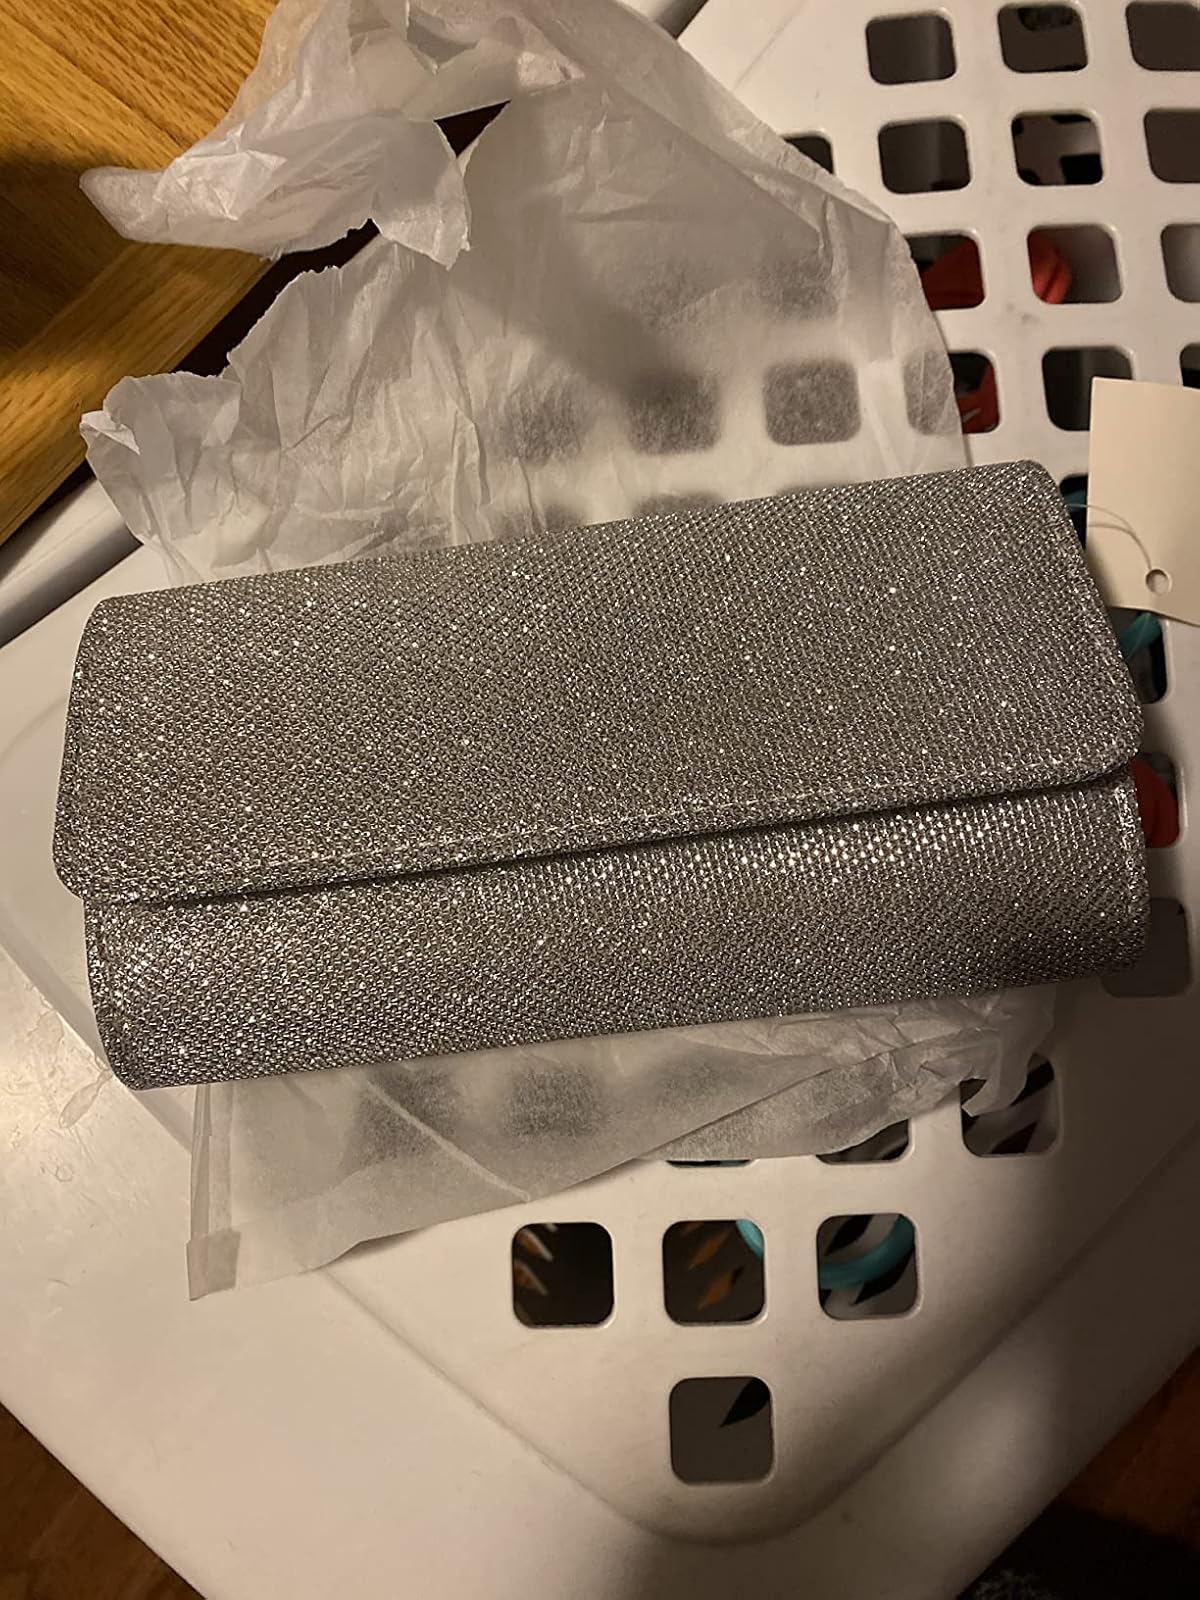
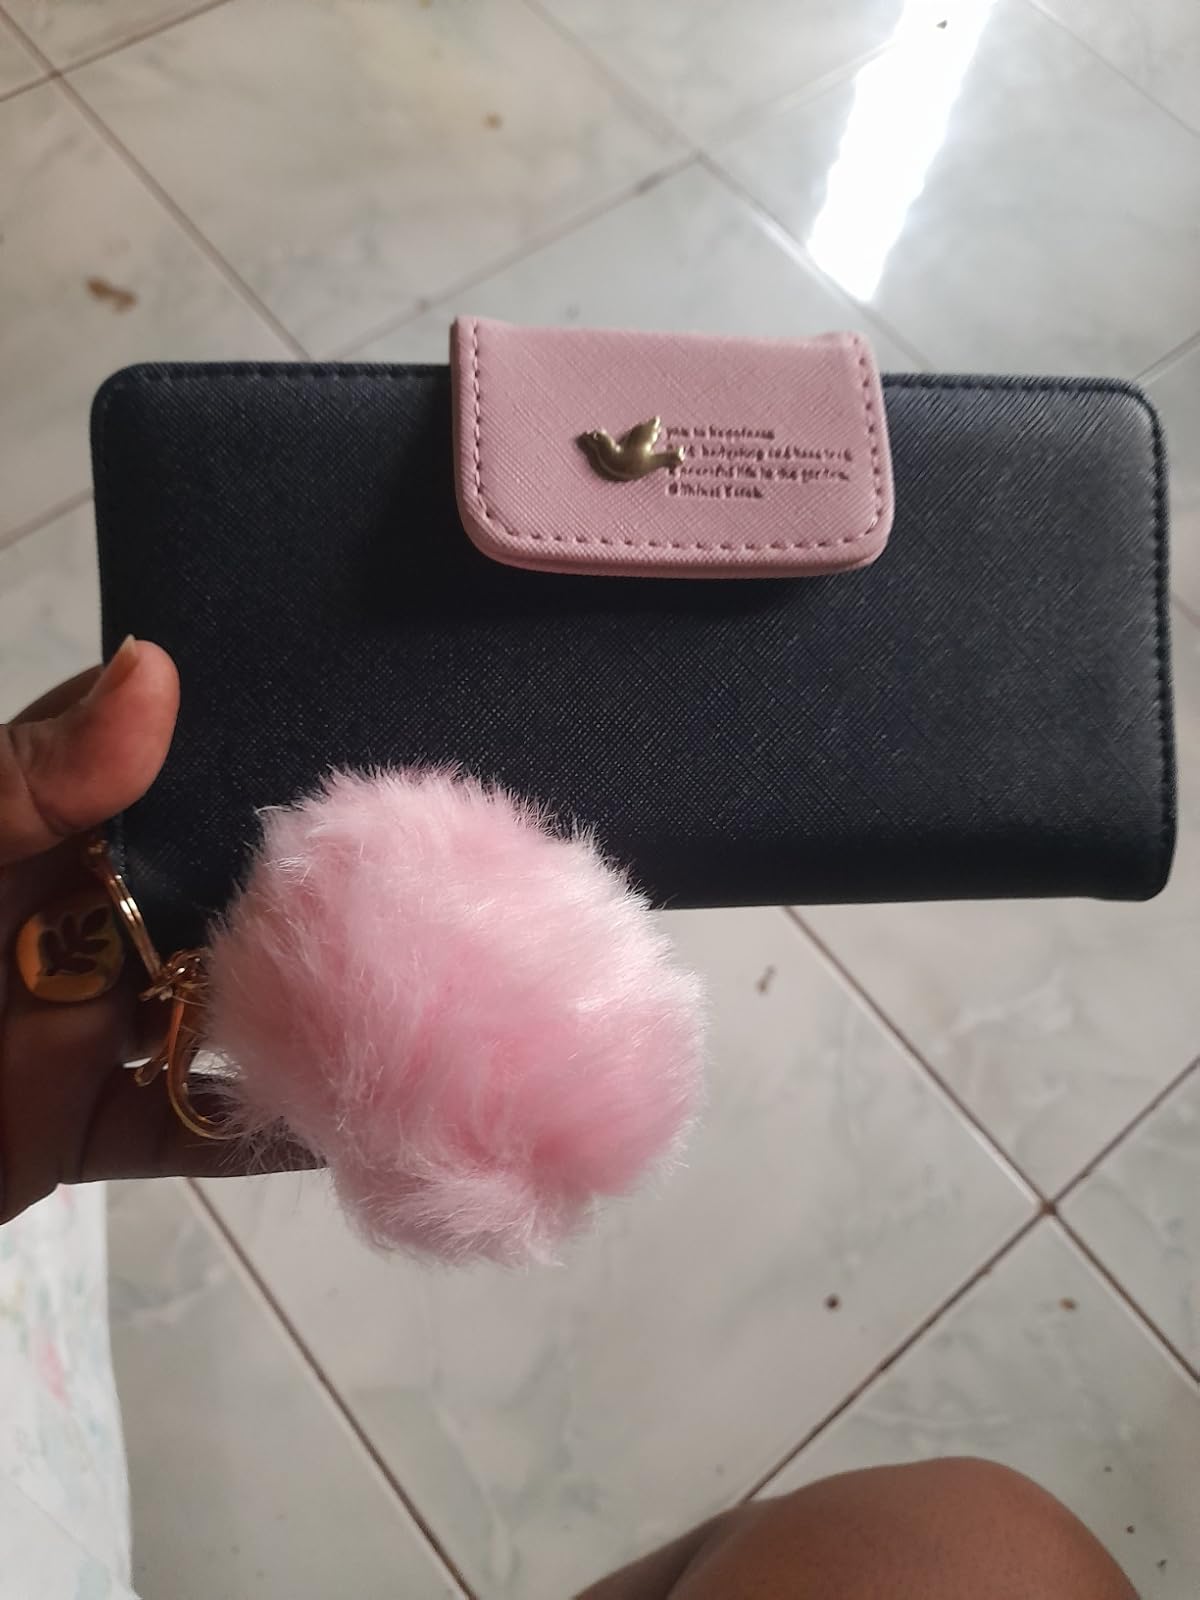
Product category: accessories_handbag
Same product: no